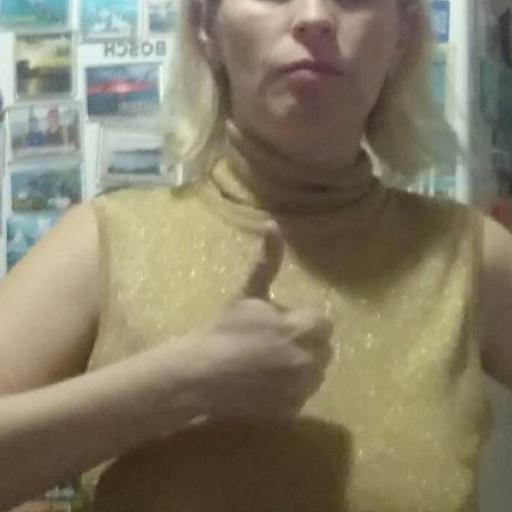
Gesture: like